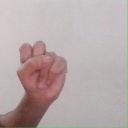
अक्षर: स